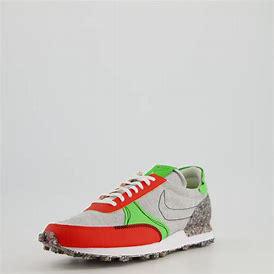
Brand: Nike
Model: Dbreak Type